Diocesan Boys' School

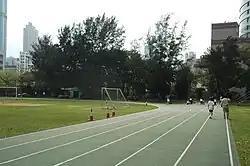
The running track in March 2012

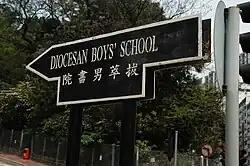
Sign at the bottom of the school drive in March 2012

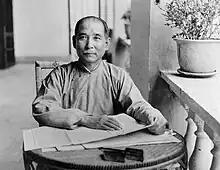
Dr. Sun Yat-sen in 1924

The school is located on Kadoorie Hill in Ho Man Tin, Kowloon City District. The school campus houses a variety of different facilities.